Liberty Station, San Diego

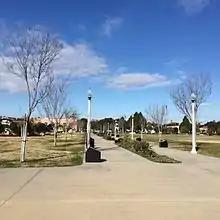
The WWII Submarine Veterans Memorial in December 2015

The hotel district of Liberty Station is designated for several hotels, currently including a Homewood Suites by Hilton and a Courtyard by Marriott. A large resort hotel by Nickelodeon is on the drawing boards. The hotel district also contains the historic training structure . Formerly a commissioned "non-ship" of the U.S. Navy, this is a two-thirds scale model of a Navy frigate built right into the ground. She was used to teach shipboard procedures to recruits and was affectionately nicknamed the "USS Neversail". She is currently unoccupied but is slated to become a museum at some time in the future. She is visible from North Harbor Drive.